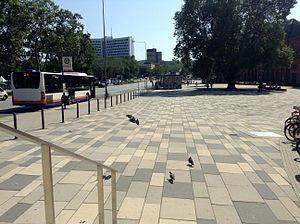
Place de la Gare à Wiesbaden, Allemagne